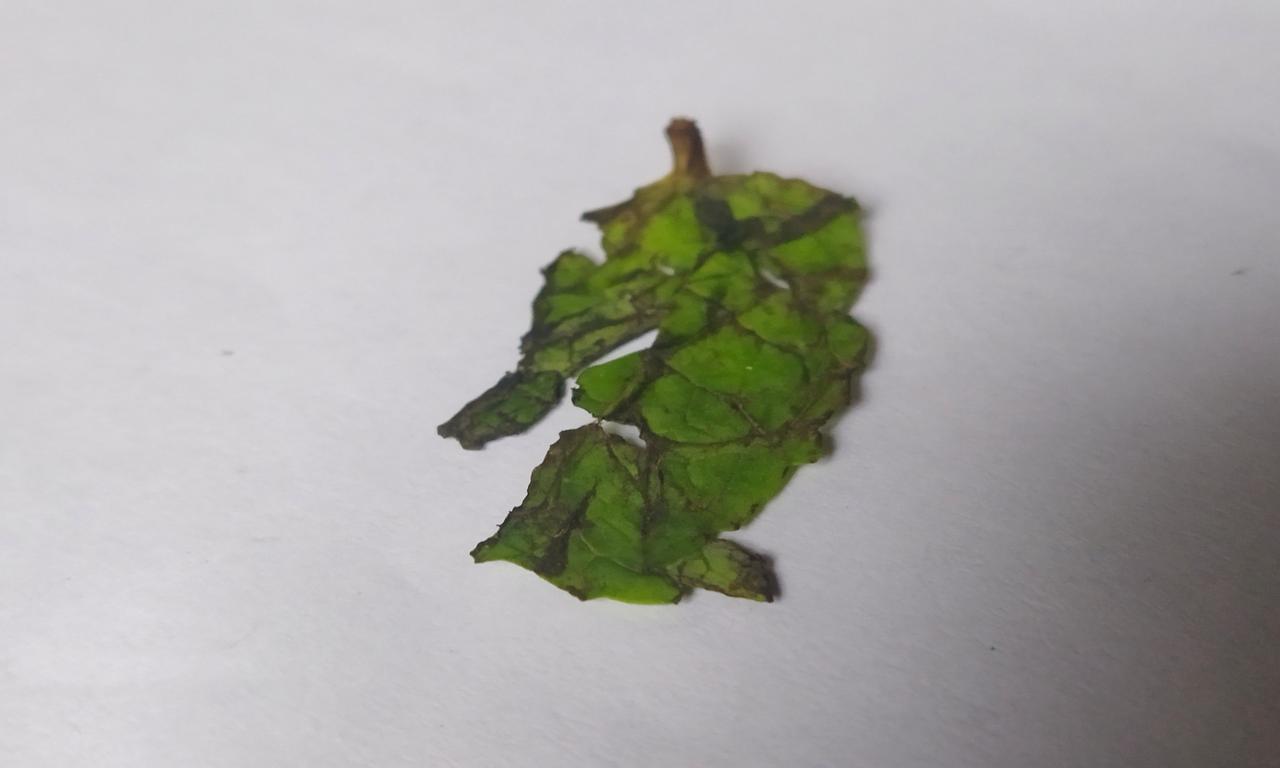
Label: Spoiled